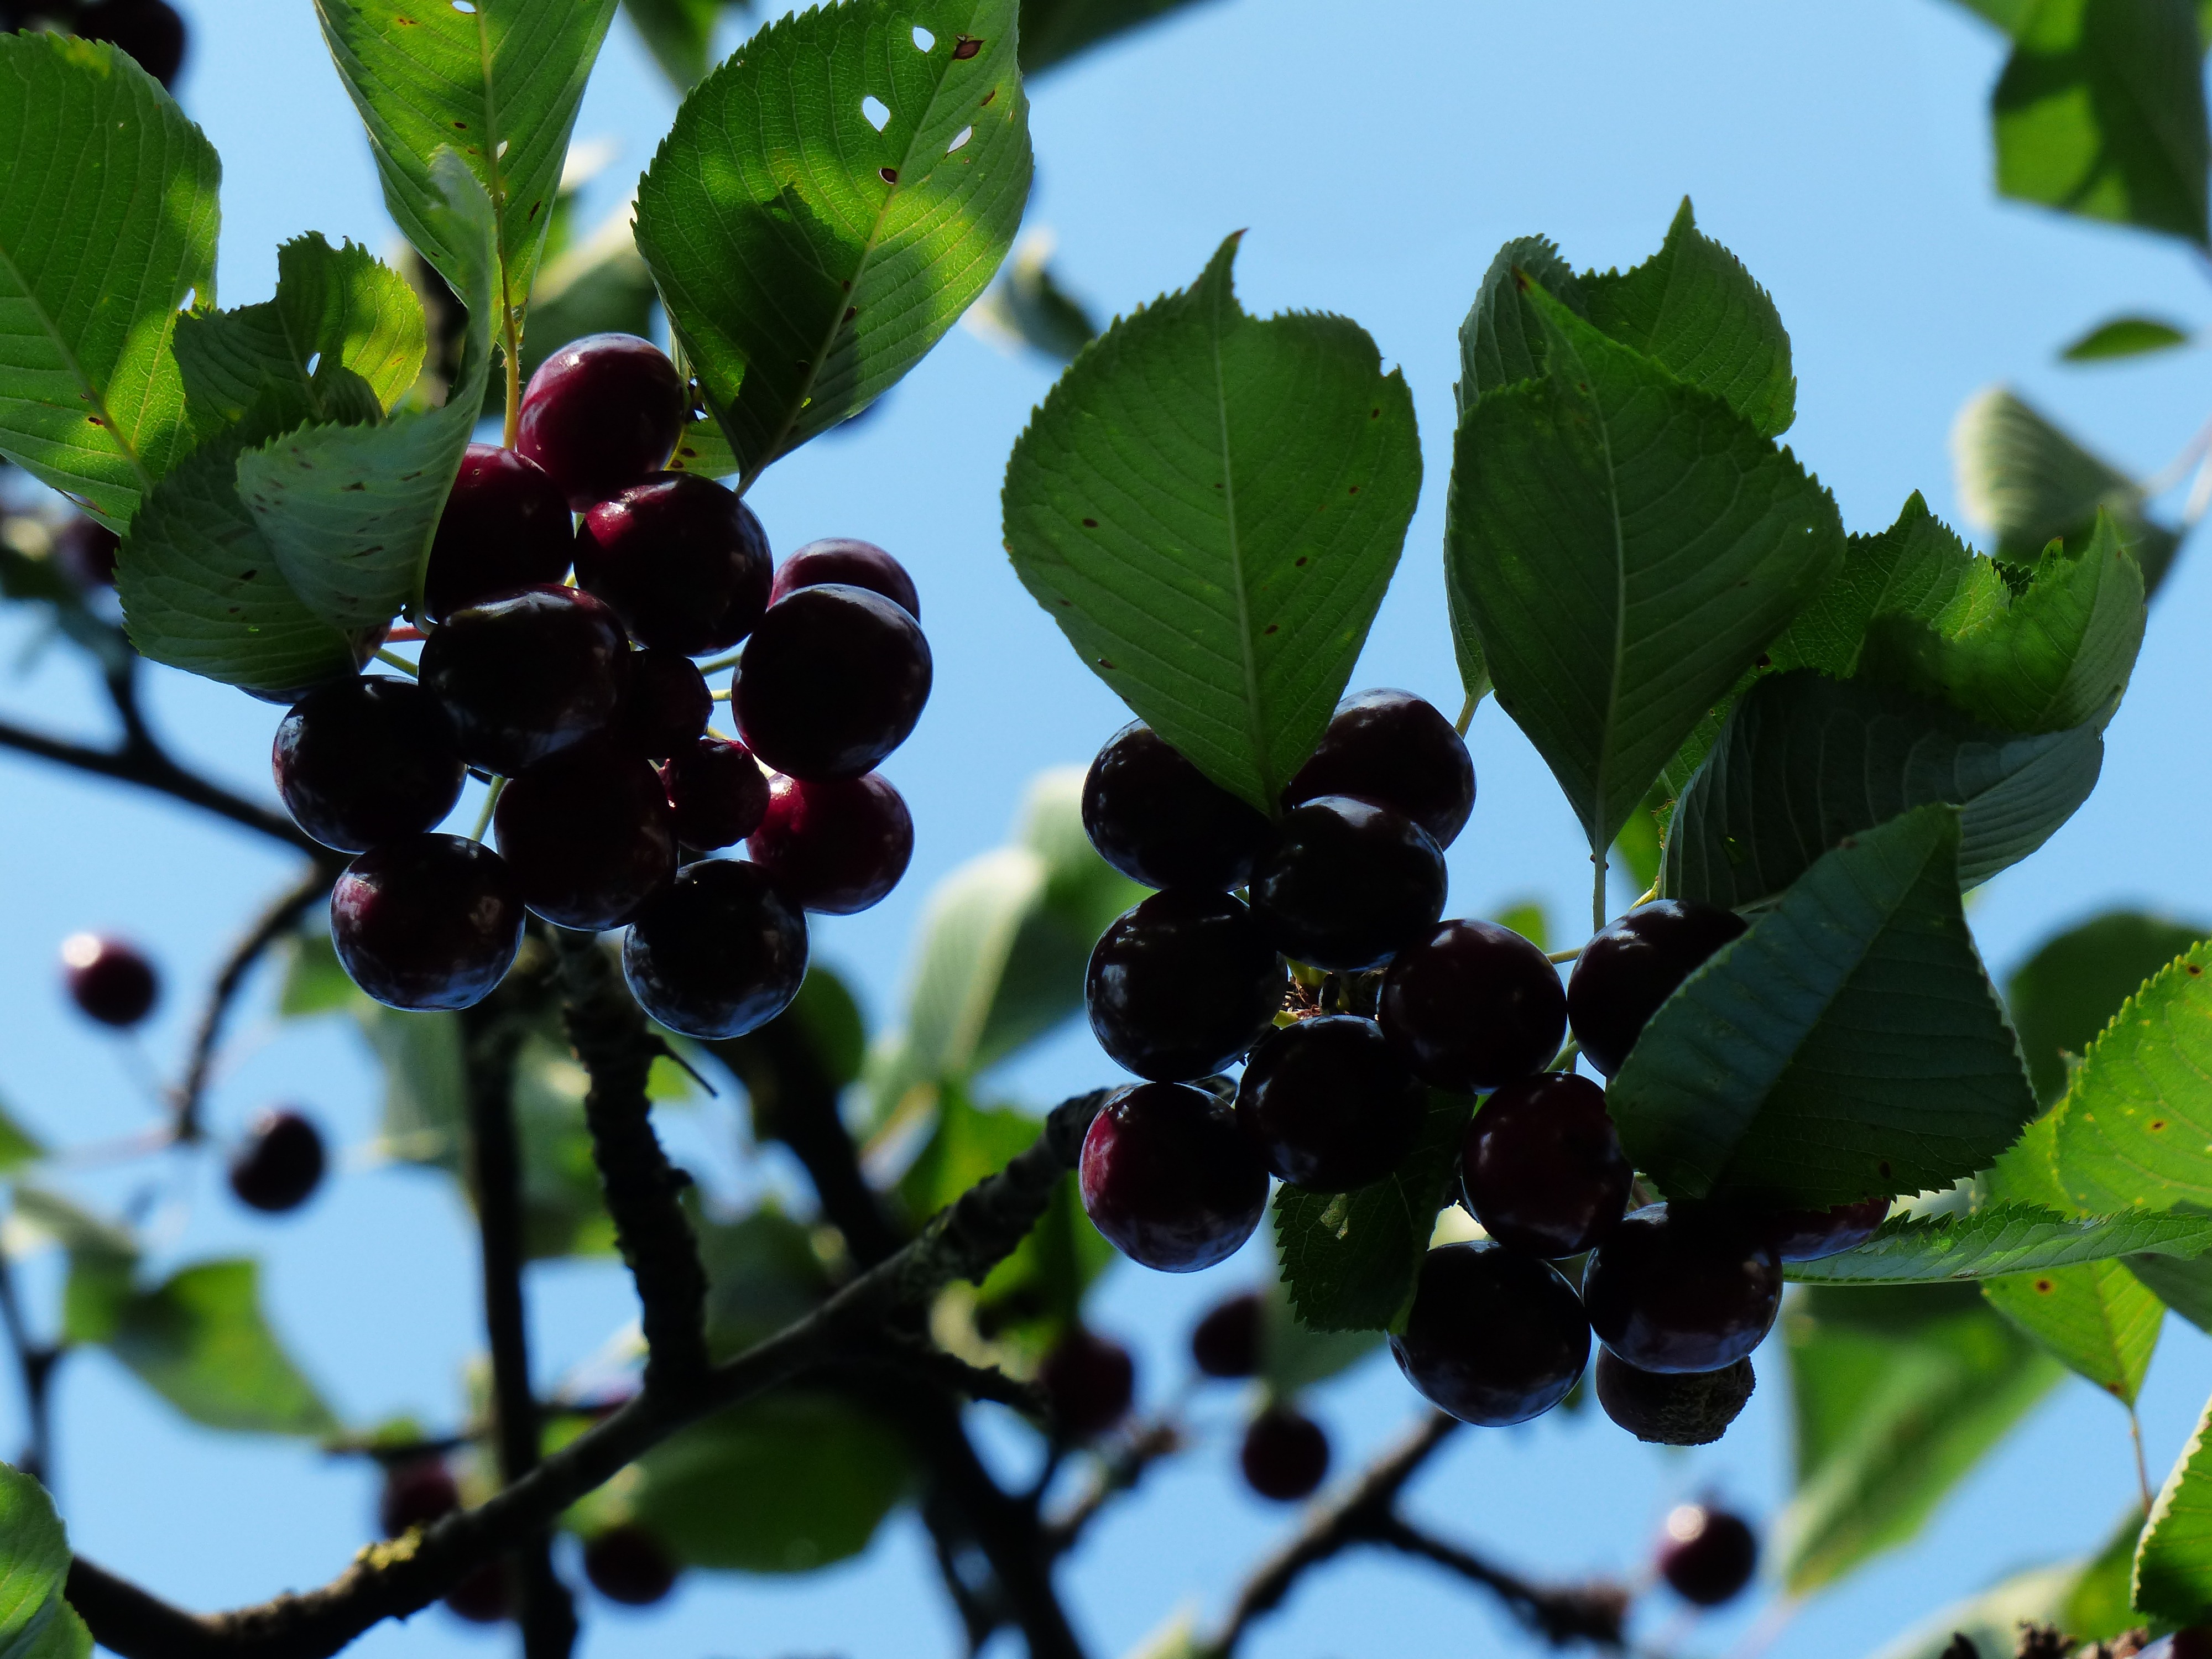
tree, branch, blossom, plant, fruit, berry, sweet, leaf, flower, summer, food, green, red, produce, healthy, flora, delicious, leaves, shrub, fruit tree, bing, cherry, macro photography, flowering plant, fruity, chokecherry, bilberry, huckleberry, damson, sweet cherry, bird cherry, prunus avium, chokeberry, coccoloba uvifera, woody plant, land plant